Glomfjord power plant

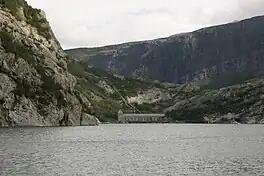
The power plant is located at the bottom of Glomfjord.

The power plant was built in 1920 to a design by the architect Olaf Nordhagen. It opened with two Pelton turbines at each delivering power at 25Hz. In 1922, a third one was opened. At the time these were the largest turbines in operation in Norway.